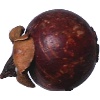
Label: mangostan